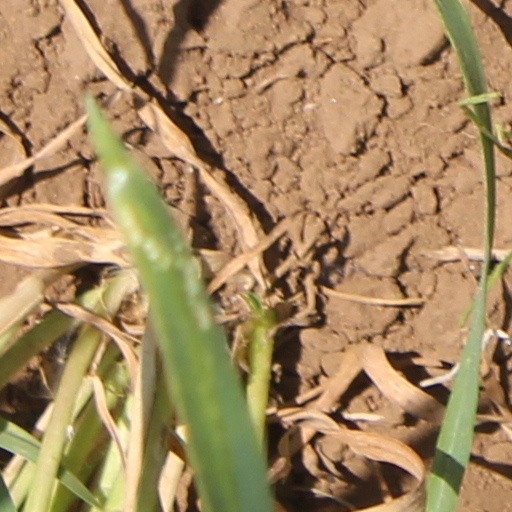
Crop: wheat